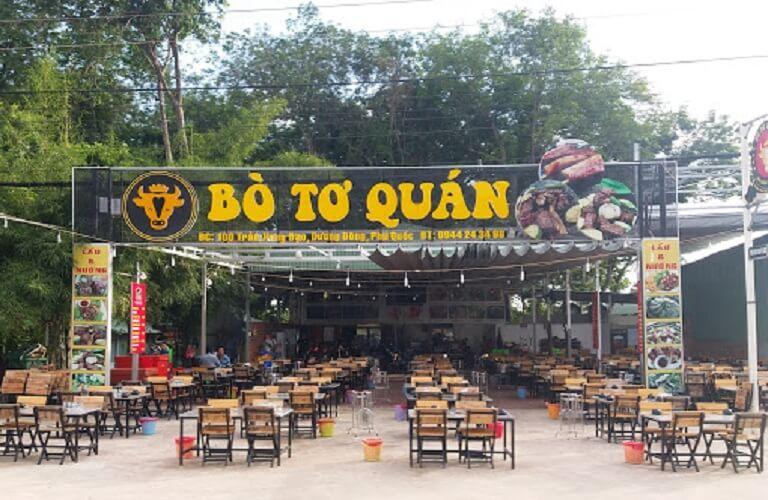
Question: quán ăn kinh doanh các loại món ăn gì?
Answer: quán ăn bán các món ăn làm từ thịt bò